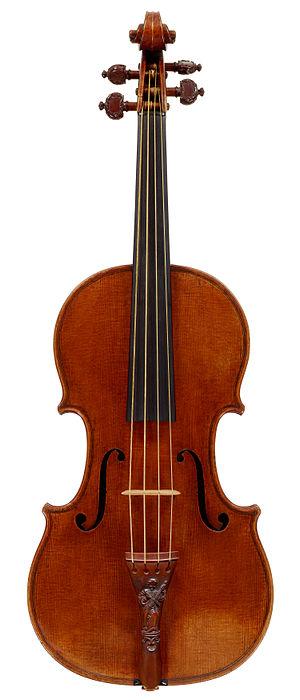
Le Stradivarius Lady Blunt est un violon ancien construit en 1721 par le luthier italien Stradivarius à Crémone. Le violon est nommé d'après son premier propriétaire connu Lady Anne Blunt, fille de Ada Lovelace, cette dernière fille de Lord Byron.